Vatican City during World War II

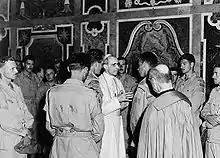
Members of the Canadian Royal 22nd Regiment in audience with Pope Pius XII, following the 1944 Liberation of Rome.

Vatican City pursued a policy of neutrality during World War II under the leadership of Pope Pius XII. Although the city of Rome was occupied by Nazi Germany from September 1943 and the Allies from June 1944, Vatican City itself was not occupied. The Vatican organised extensive humanitarian aid throughout the duration of the conflict.